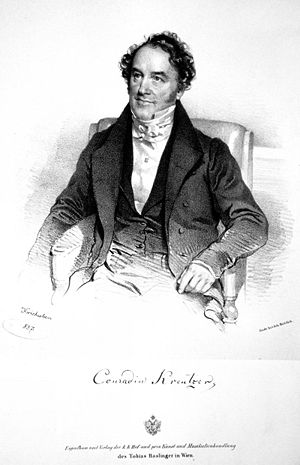
Conradin Kreutzer
Conradin Kreutzer.
Conradin Kreutzer var en tysk komponist, søn af en møller.